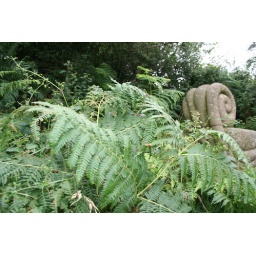
Bits of ground with chair thing in the background